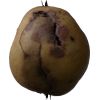
Label: Pear 3